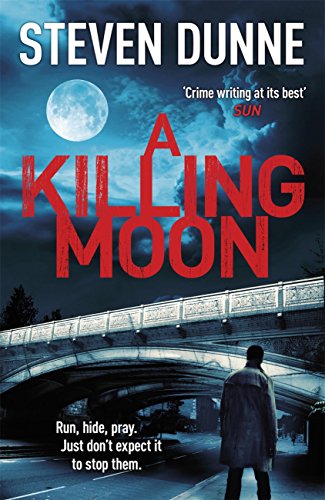
A Killing Moon (DI Damen Brook 5)
Category: Buy a Kindle
About the Author Steven Dunne was born in Bradford, Yorkshire but moved to London after attending Kent University and St Mary's College in Twickenham. He became a freelance journalist writing for The Times and the Independent and, after co-writing a comedy pilot, wrote the book for The Latchmere Theatre's award-winning pantomime Hansel and Gretel. Since moving to Derby he has written the highly acclaimed thrillers - THE REAPER, THE DISCIPLE, DEITY and THE UNQUIET GRAVE, A KILLING MOON and DEATH DO US PART, all featuring DI Damen Brook of Derby CID. He is also a part-time teacher in the city. Review 'A gripping serial killer story with an exceptional depth of humanity, Deity delves into the darkest corners of human motivation. DI Damen Brook is one of the most memorable characters in recent British crime fiction. The city of Derby finally has a copper to match anything Edinburgh or Oxford can produce! Dark and twisted, but DI Brook has an intense emotional core' Stephen Booth 'I've read all of Steven Dunne's Damon Brook novels and have enjoyed all three, but DEITY is the best (so far!) It's very rare that I find a book that I just can't stop reading , but DEITY was devoured in two sessions, with only the need to sleep getting in the way! I'm really coming to care about DI Brook, his dark past and broken present, troubled relationships and a life teetering on the edge of total collapse. I don't know if it's Steven Dunne's eye for local detail, or understanding of young people that really brings DEITY to life, but I can't walk home over the Derwent without checking in the water for bodies, or wondering which of the Drinkers by the Assembly rooms is working undercover! I'm sure, in time Derby will be as linked to DI Brook as Oxford is to Morse, or Edinburgh to Rebus' Sean Heavens, Manager Waterstones, Derby 'Fast paced and thrilling, crime writing at its best' Sun 'DI Brook has evolved into one of the best and most memorable fictional detectives in what is undoubtedly a crowded market. A truly pulsating story which will leave readers breathless' Lancashire Evening Post
Features: For the young woman kidnapped on her way home from the pub, the nightmare is about to begin... | Weeks after Caitlin Kinnear goes missing, the police are unable to break her case. Worse they are not even certain harm has come to her. But determined to pursue all leads, DI Damen Brook and his team begin to trawl through the murky world of cheap migrant labour. Convinced that the answers lie hidden within its depths, Brook soon begins to realise Caitlin is in terrible danger.When the body of another young girl turns up it becomes clear that Caitlin's abduction might not be an isolated incident and the race is on to save her. But with time running out, can Brook put the pieces together and find Caitlin before it's too late?